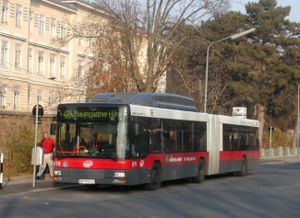
Wiener Linien / Trafiknettet / Busser
Bus af typen MAN NG 273 LPG Nr. 8270 fra Wiener Linien. Her ved linje 48A's endestation ved Baumgartner Höhe
Wiener Linien er et trafikselskab i Wien i Østrig, der varetager driften af Wiens U-bane, sporvogne og busser. Selskabets fulde navn er Wiener Linien GmbH & Co KG og er en del af Wiener Stadtwerke Holding AG, der ejes 100 procent af byen Wien.